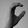
ASL letter: C